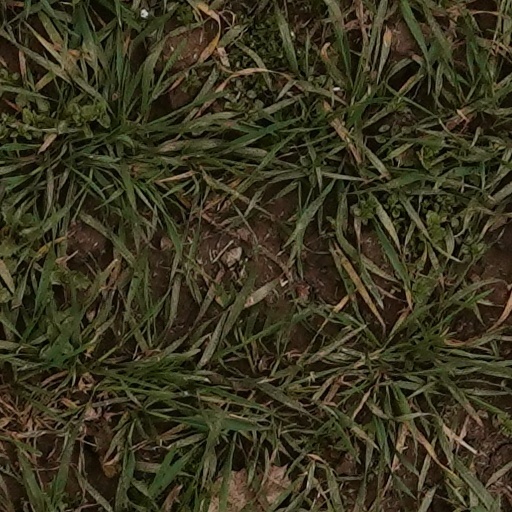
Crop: wheat